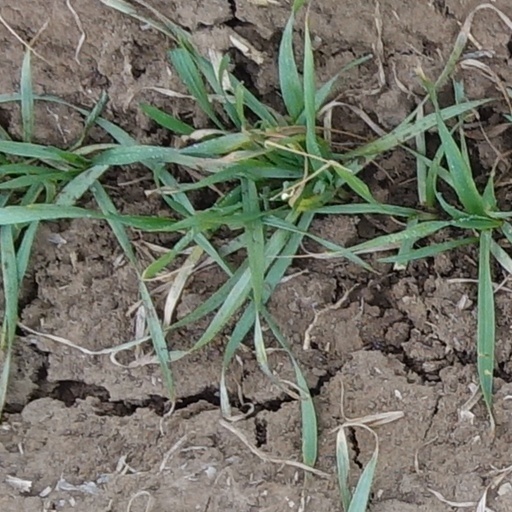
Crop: wheat